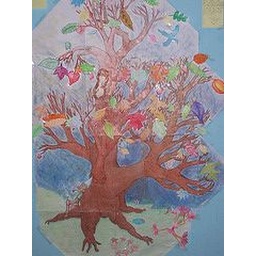
the wishing tree in our kitchen - it works!